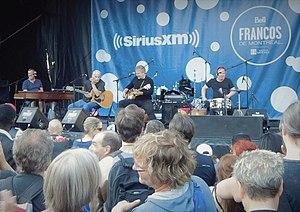
Le groupe Zébulon aux FrancoFolies de Montréal
Zébulon est un groupe de musique rock québécois des années 1990 qui a fait un retour en 2008.